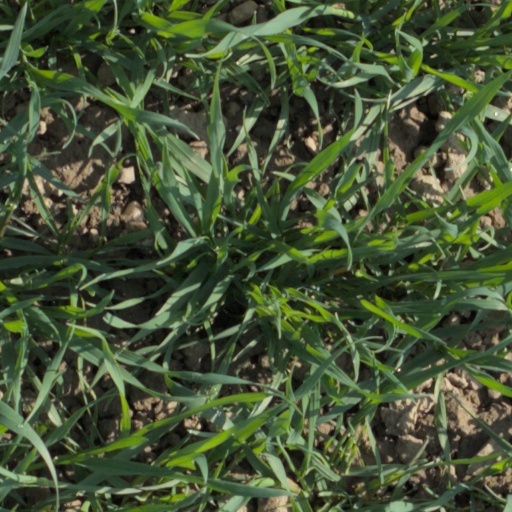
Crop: wheat